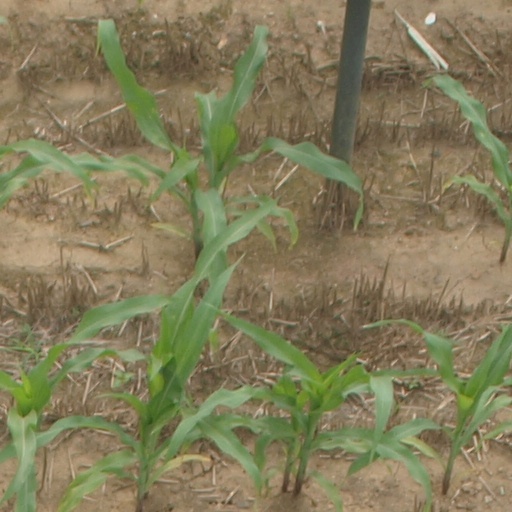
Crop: maize; corn